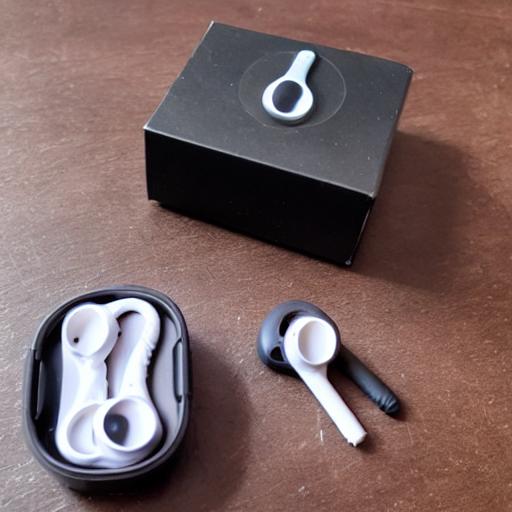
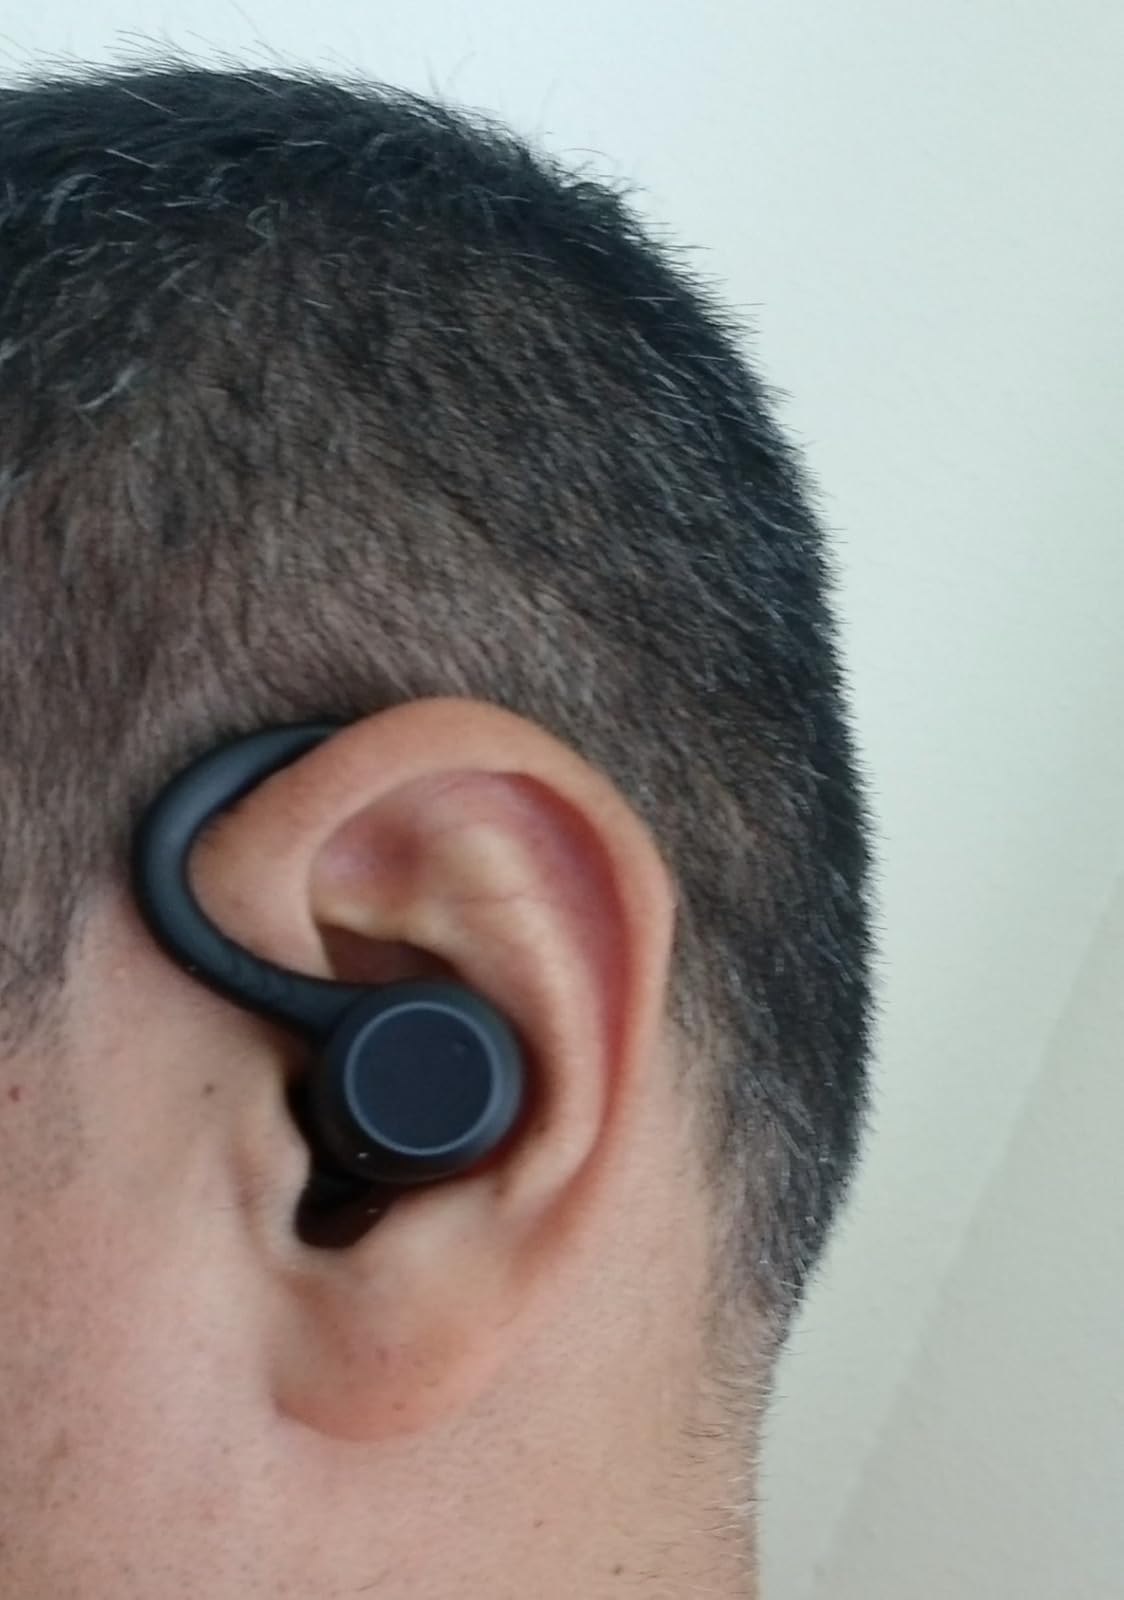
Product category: earbuds
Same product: no